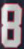
Number: 8